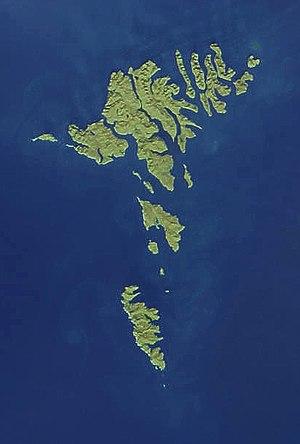
Les îles Féroé, région autonome sous souveraineté danoise, constituent un archipel du Nord de l'Europe situé dans l'océan Atlantique presque à équidistance de l'Écosse et de l'Islande. Cet archipel offre 1 399 km² de terres émergées et 1 117 km de côtes.